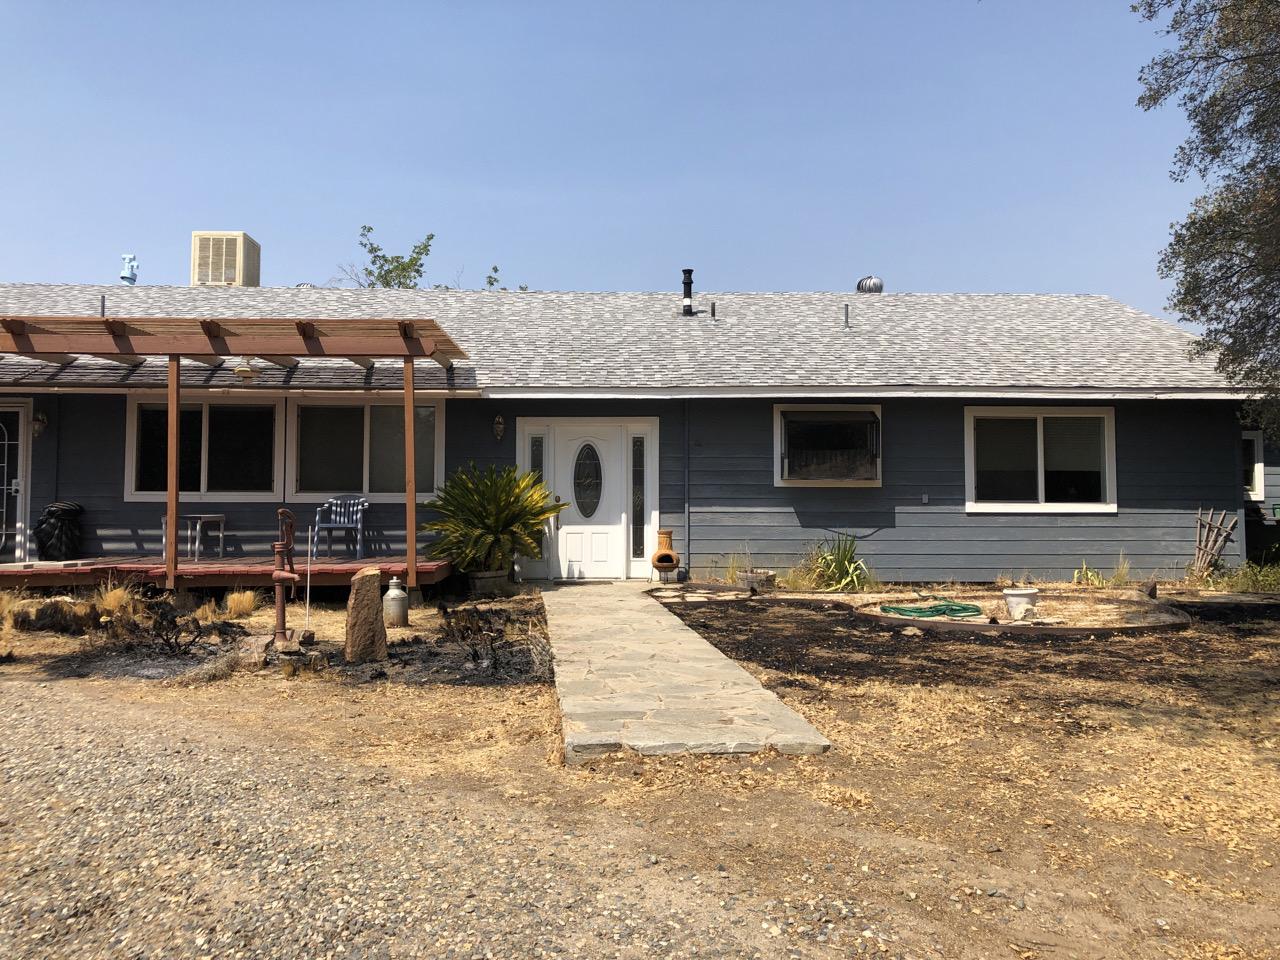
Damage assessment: no_damage